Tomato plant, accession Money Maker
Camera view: tilt-top (135 deg); turntable rotation: 210 degrees
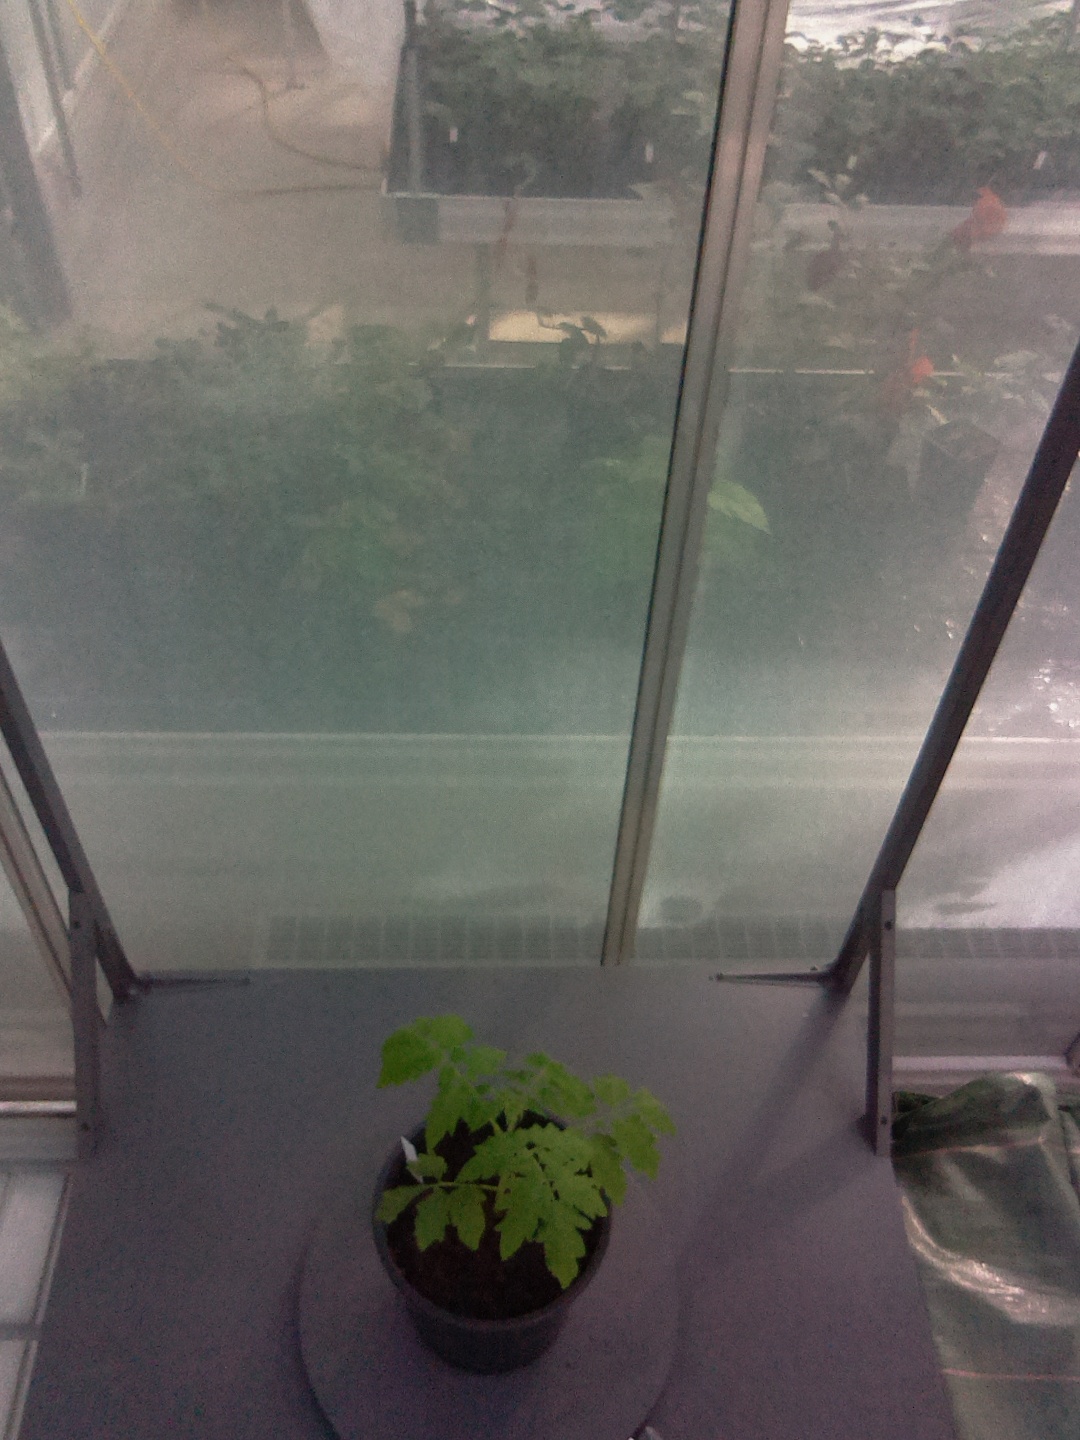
BBCH growth stage 13: 6 of true leaves visible